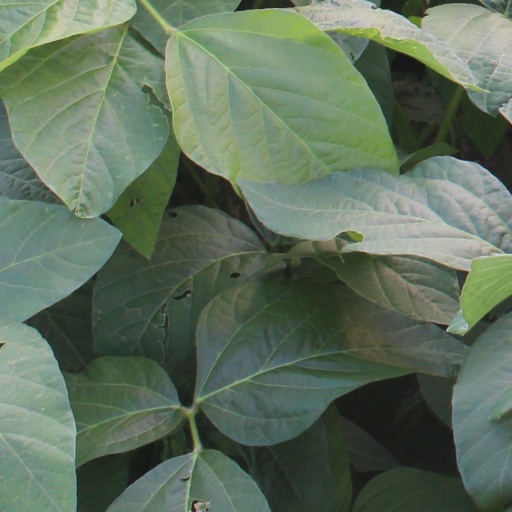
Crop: soybean